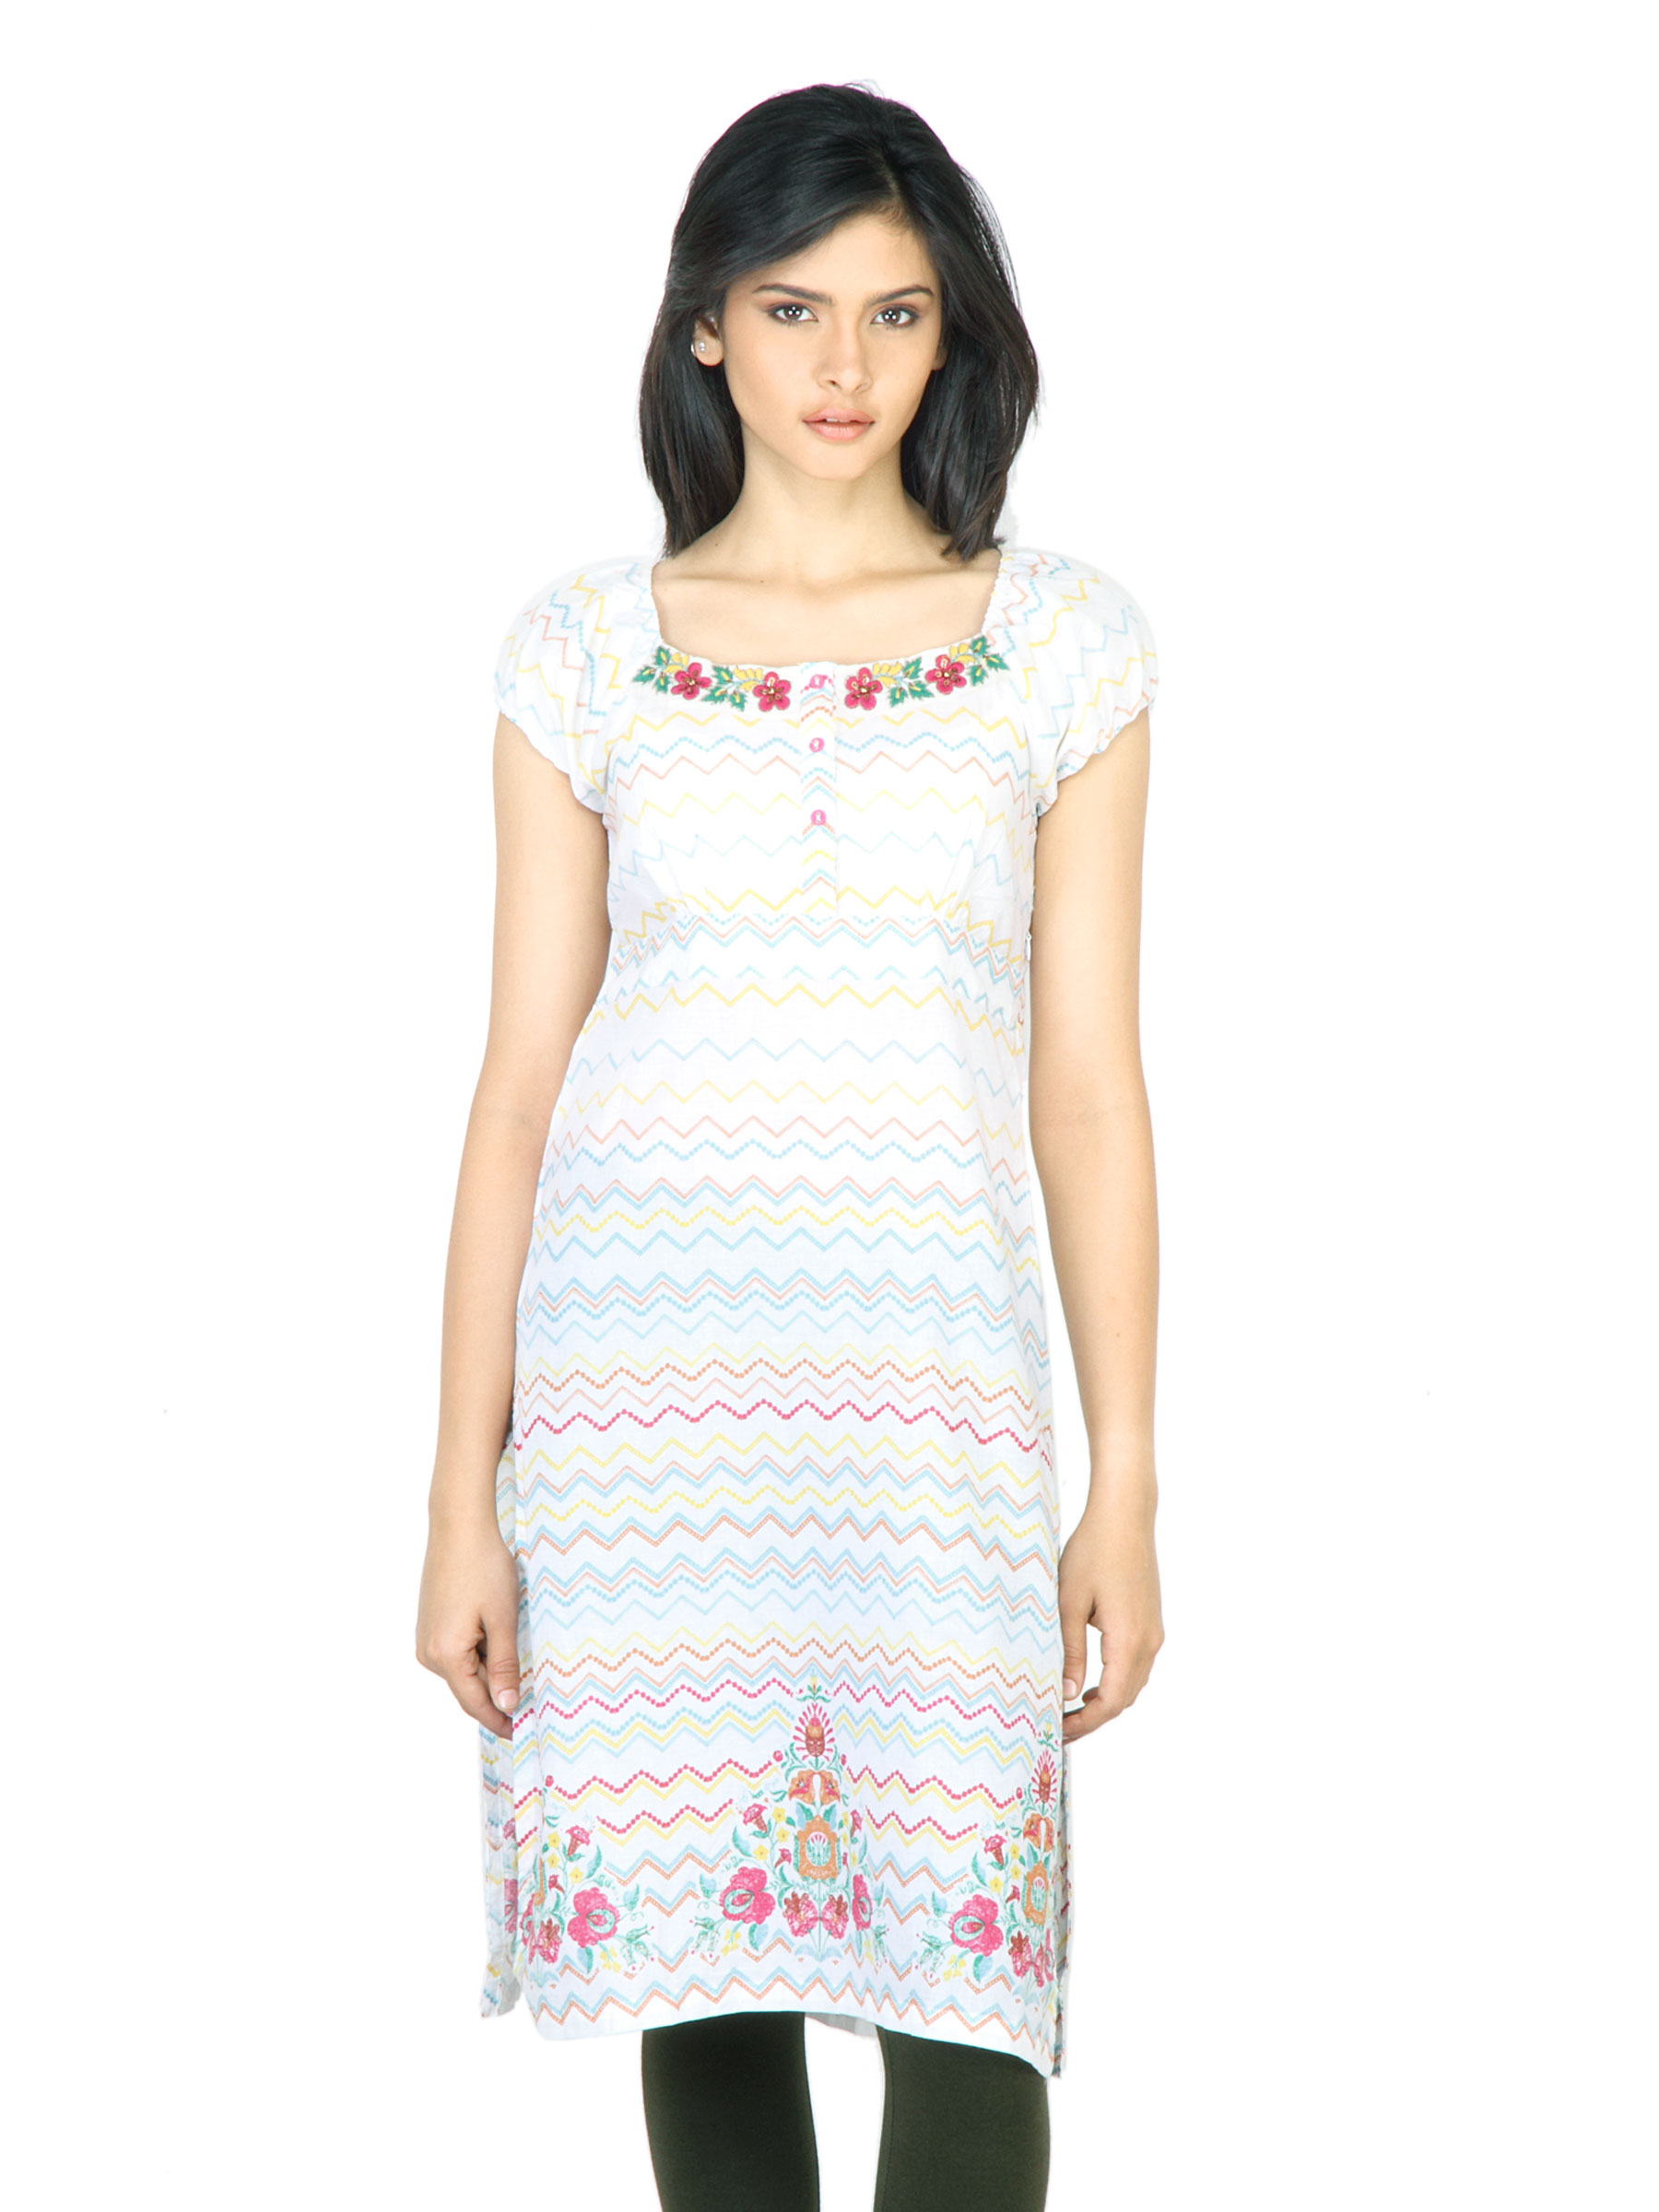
BIBA Women Printed White Kurta
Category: Apparel / Topwear / Kurtas
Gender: Women
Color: White
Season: Summer 2011
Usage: Ethnic